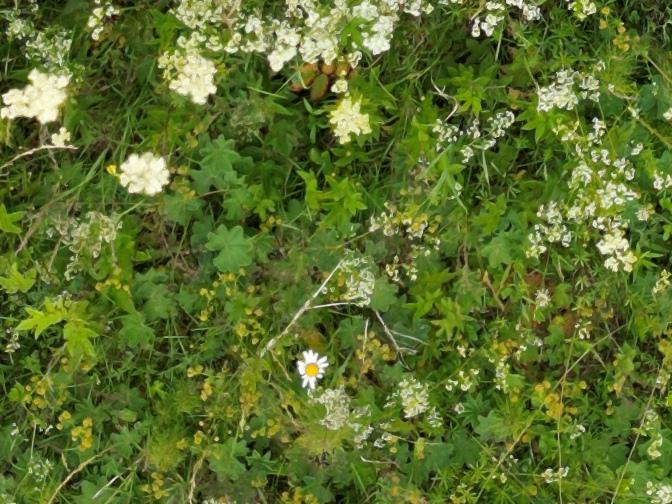
Flowers visible: yarrow flowers, yarrow flowers, yarrow flowers, yarrow flowers, yarrow flowers,  daisy flowers, yarrow flowers, yarrow flowers, yarrow flowers